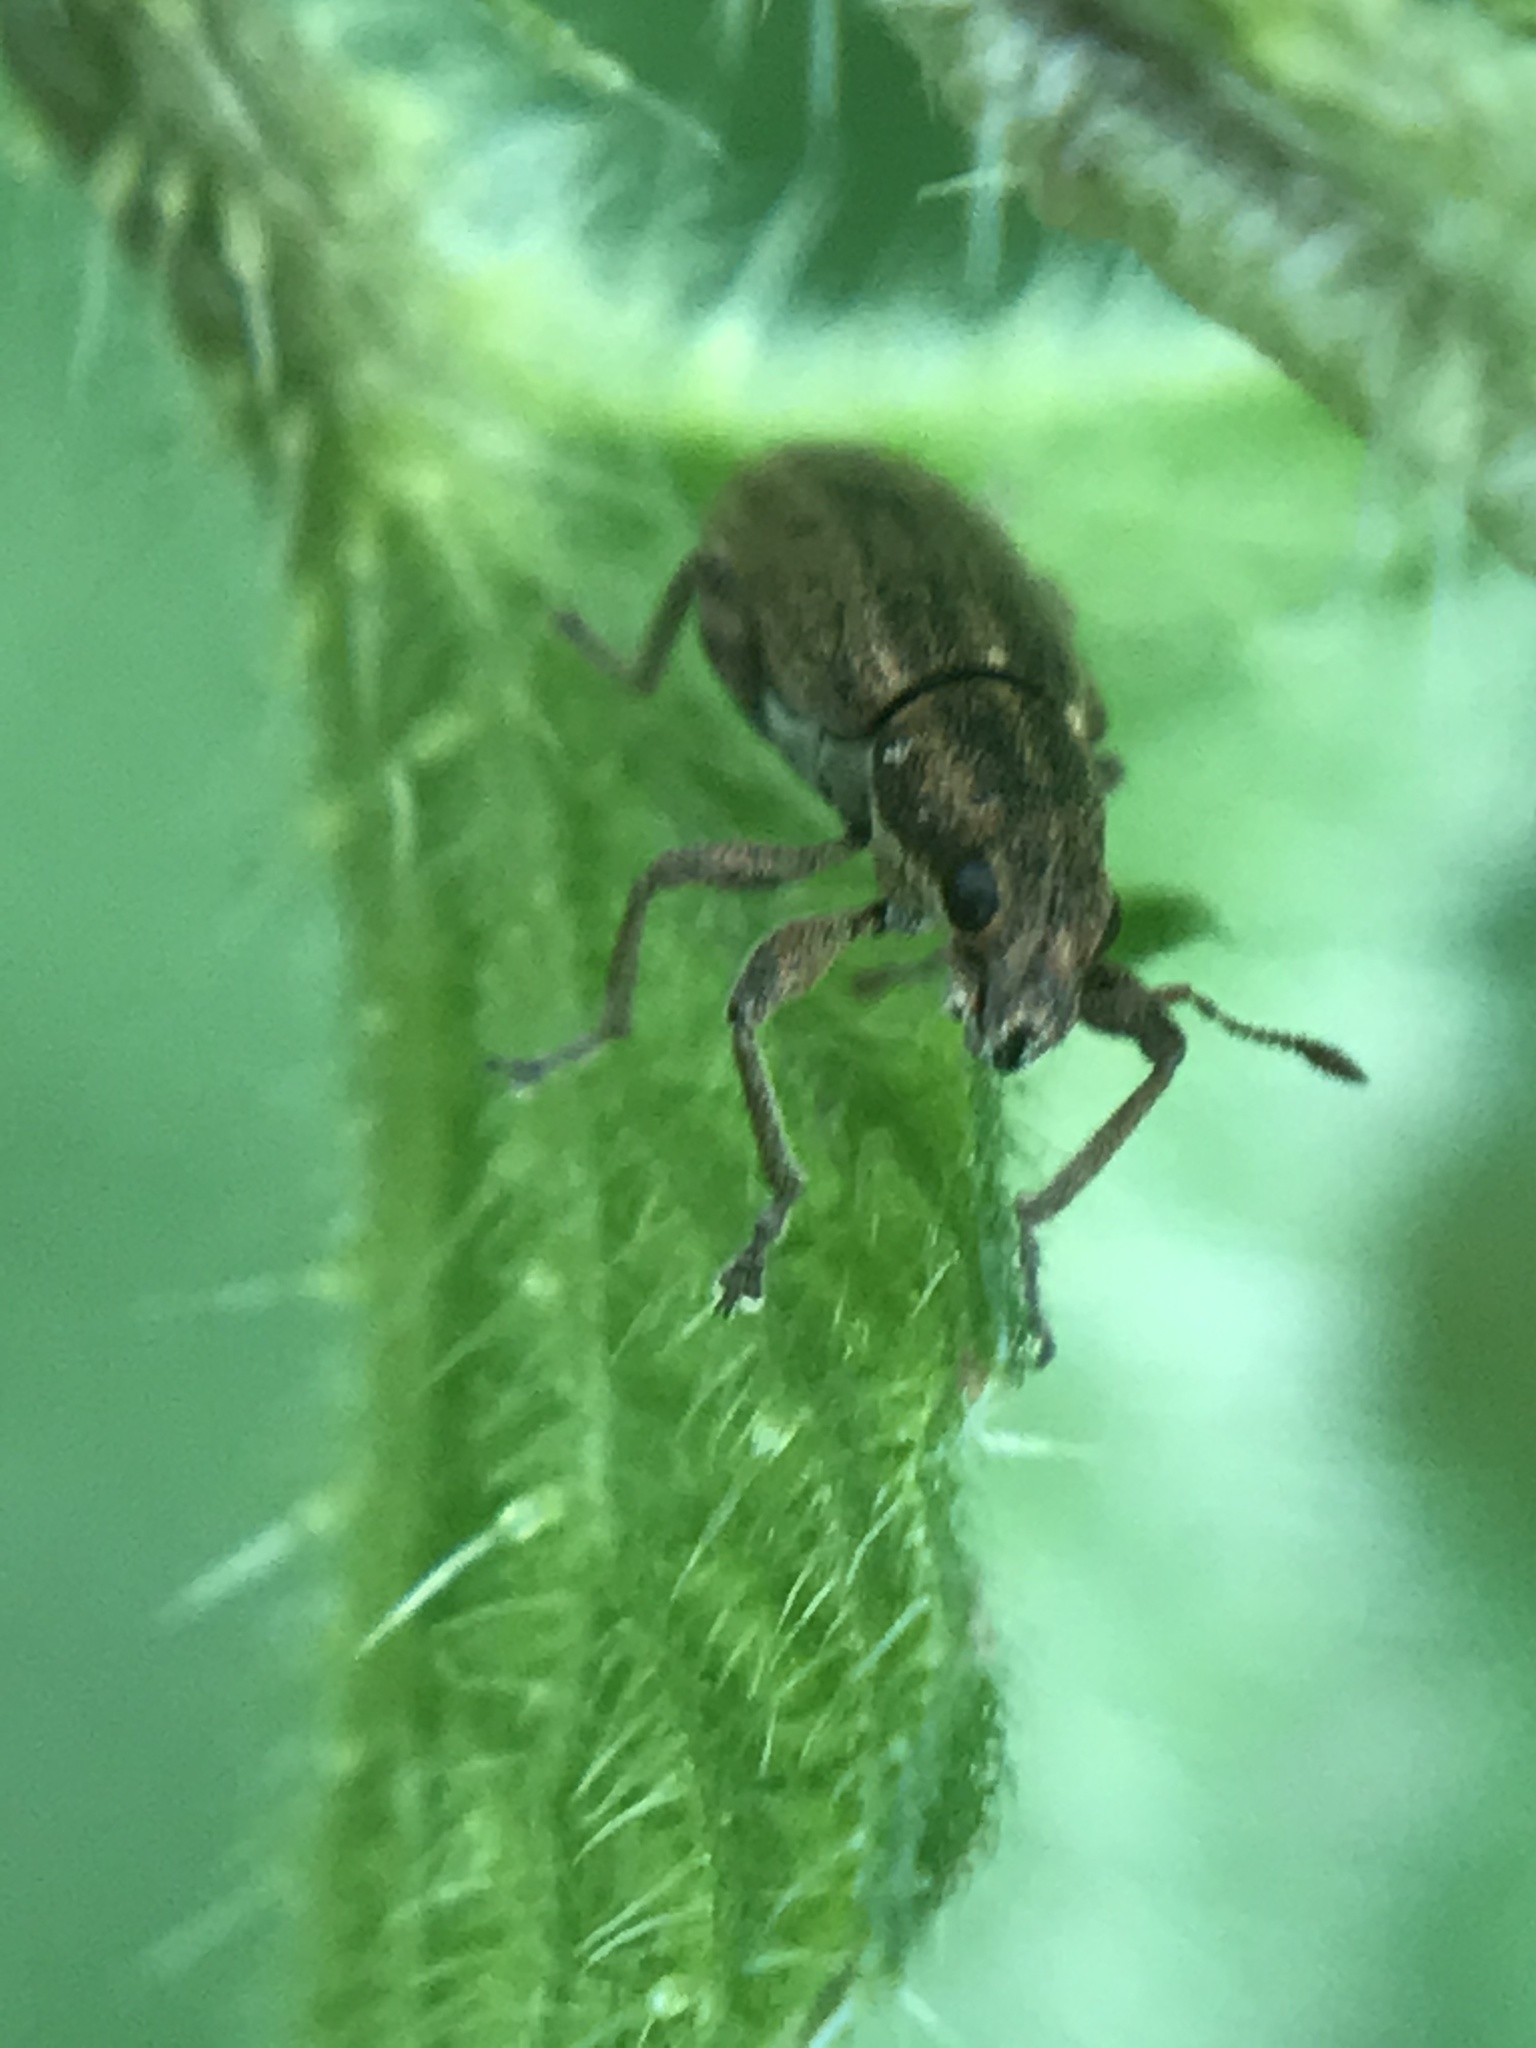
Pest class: pea_leaf_weevil